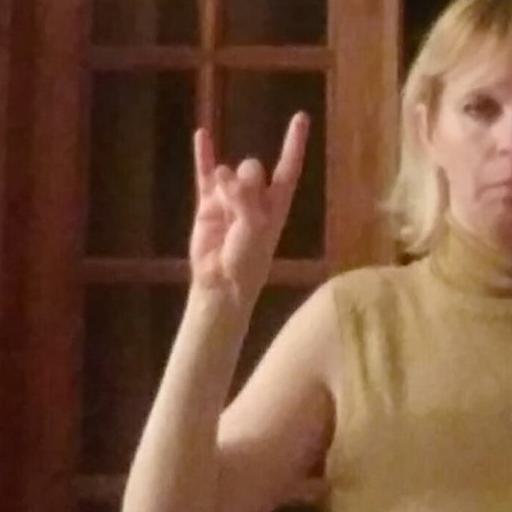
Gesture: rock